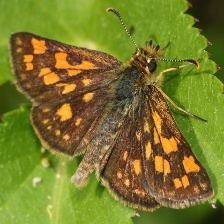
Species: CHECQUERED SKIPPER